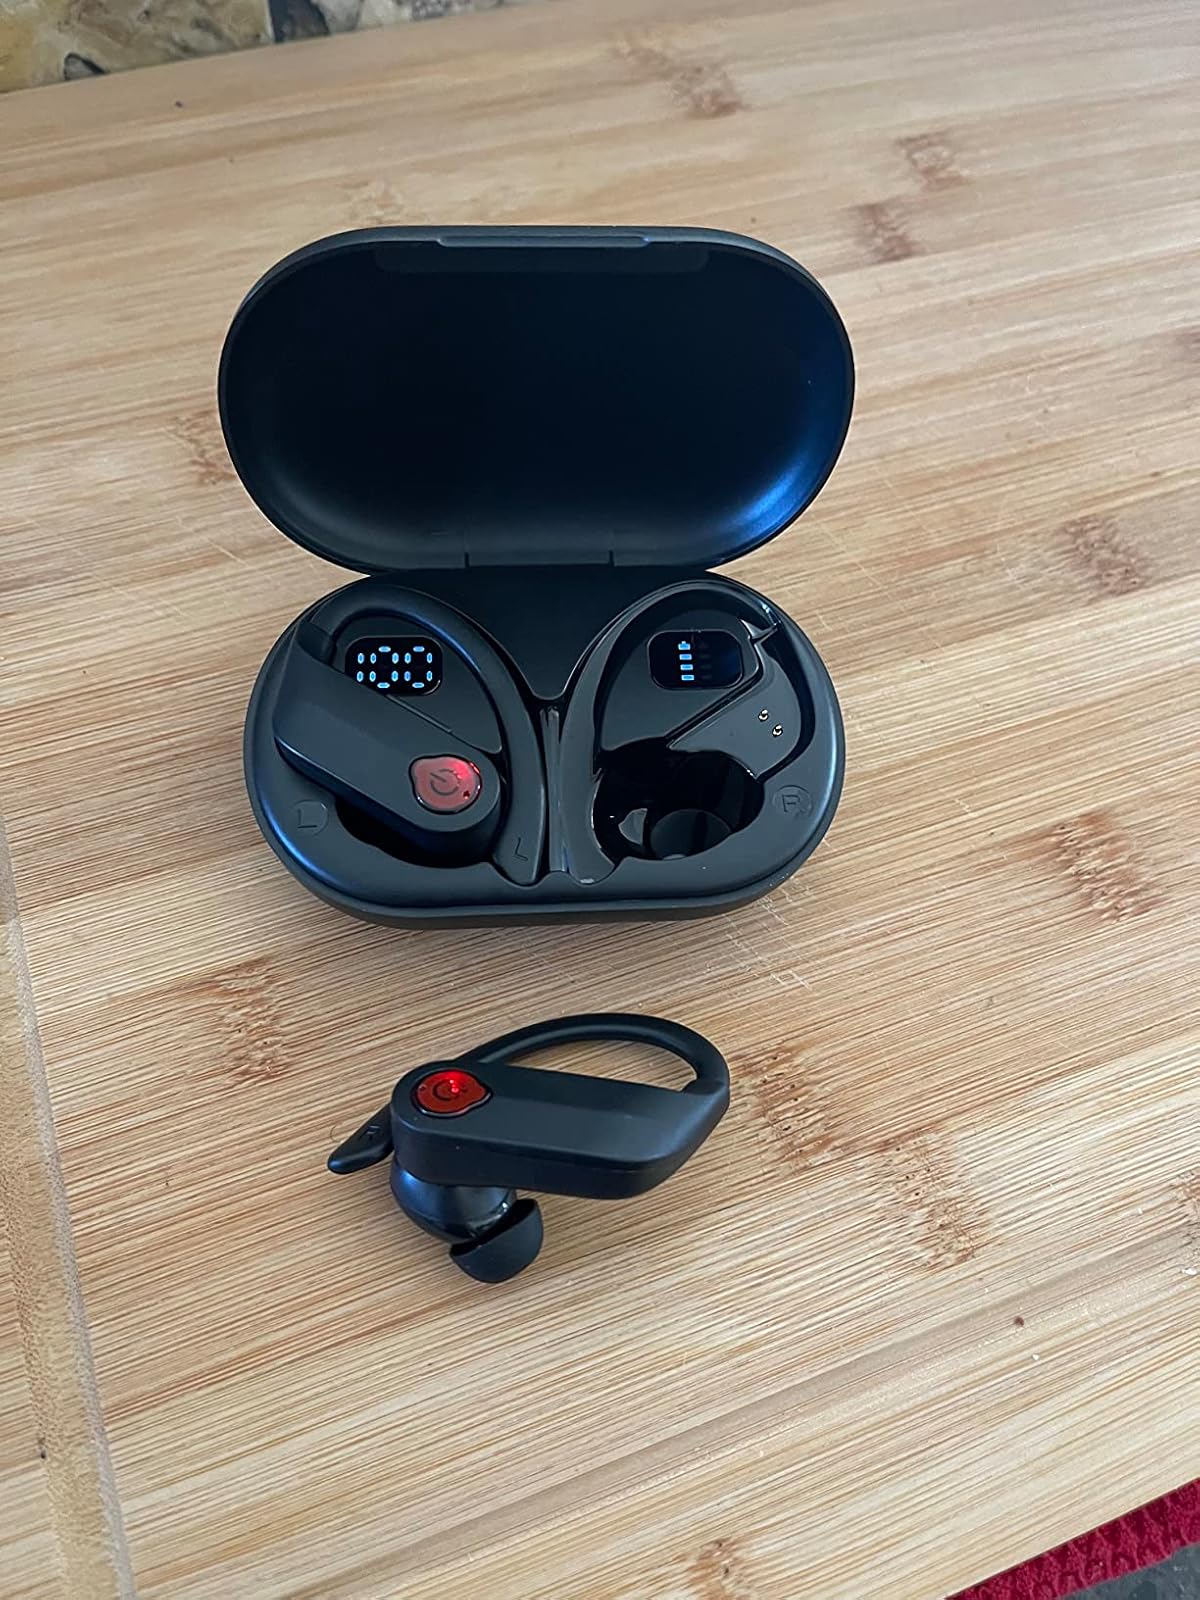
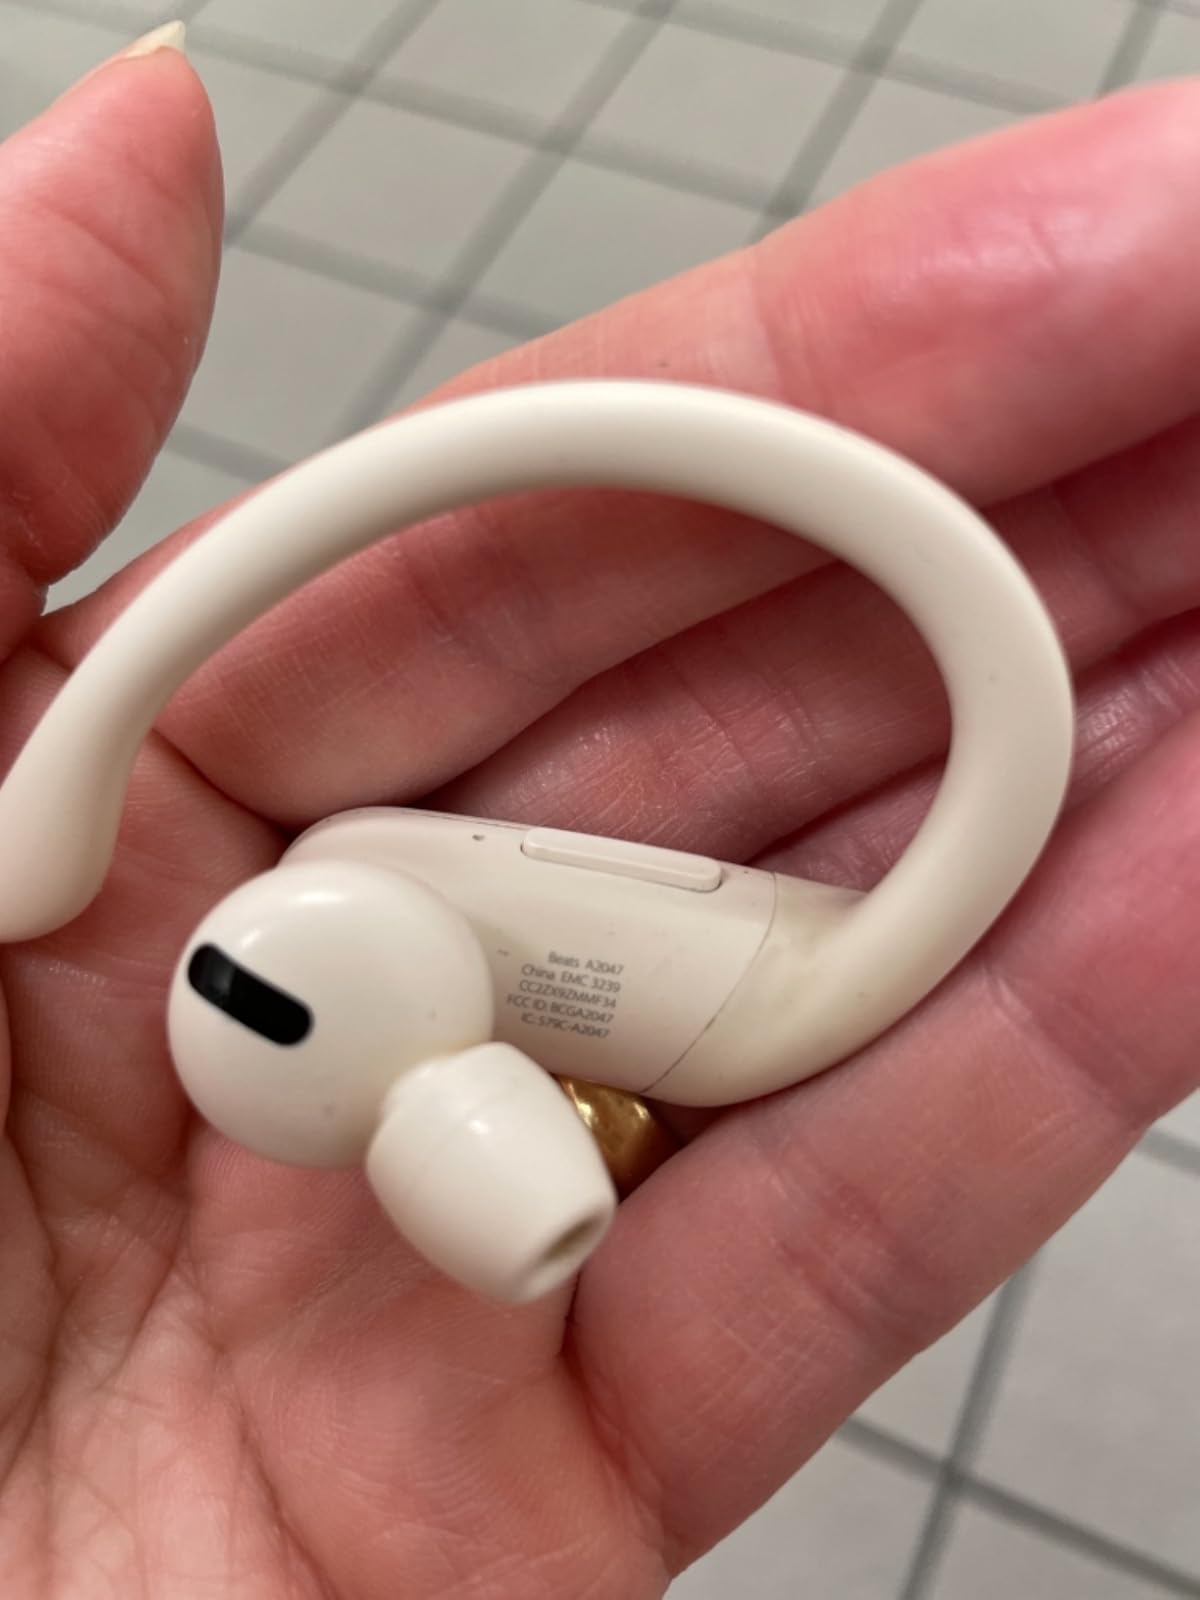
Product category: earbuds
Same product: no